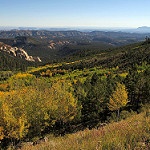
Scene: Outdoor